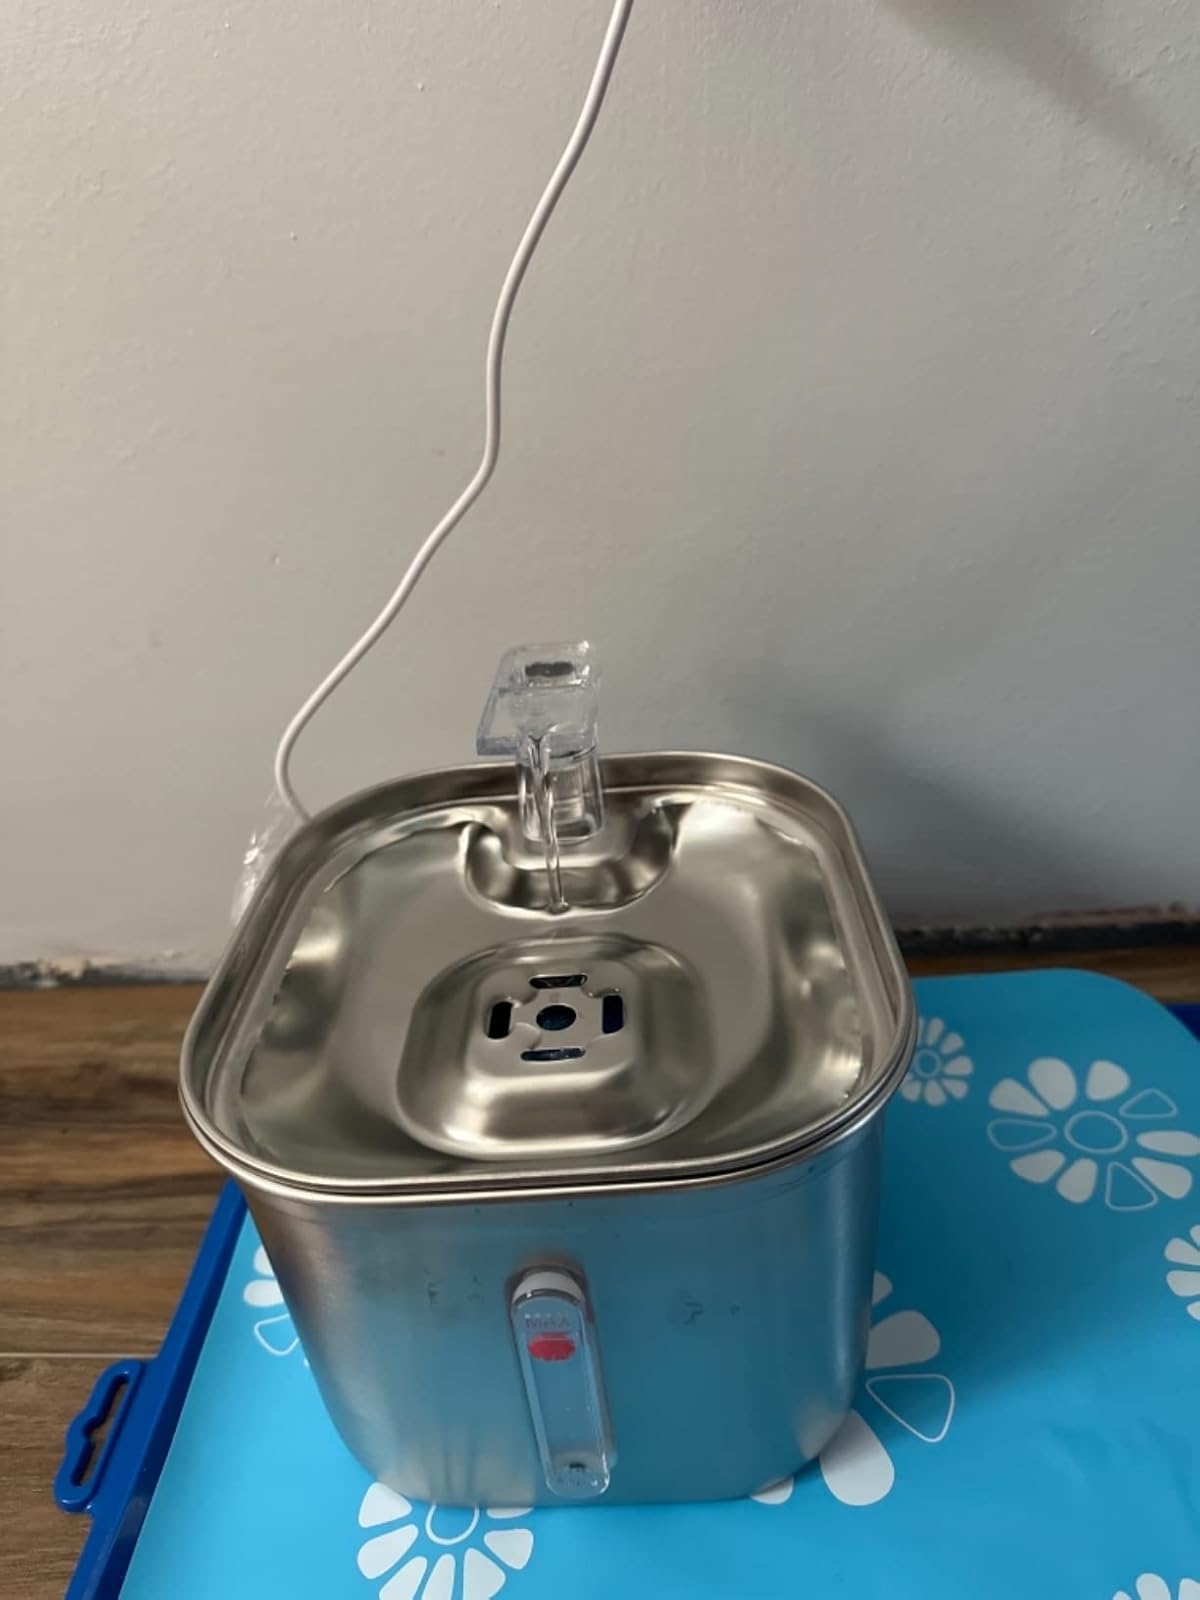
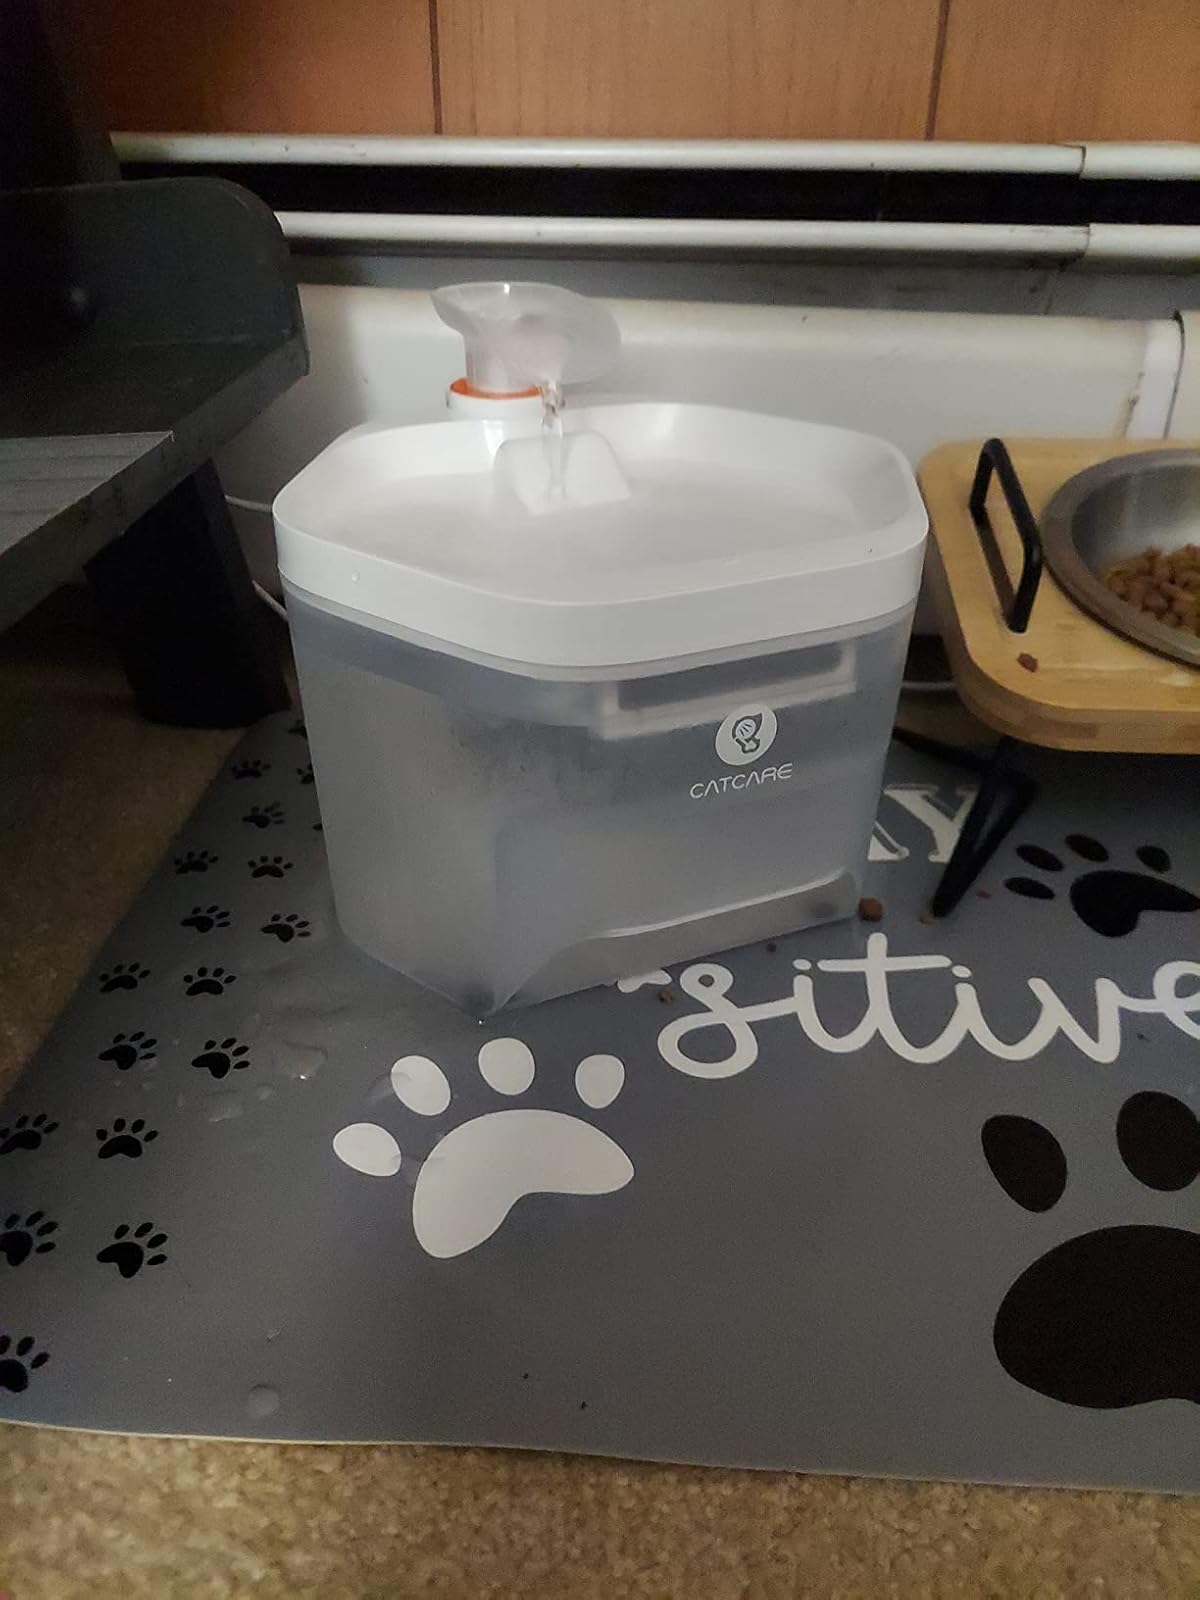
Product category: items_bowl
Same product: no